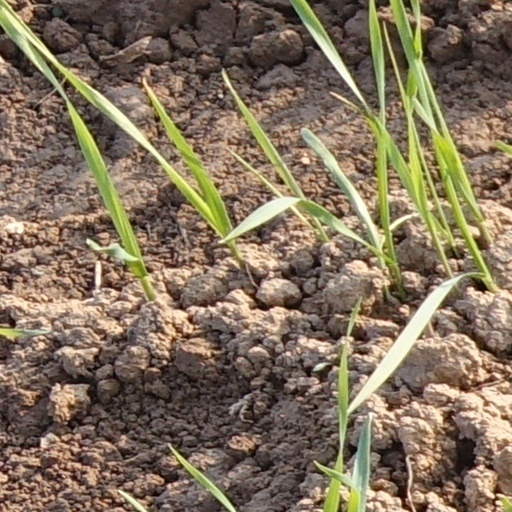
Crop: wheat